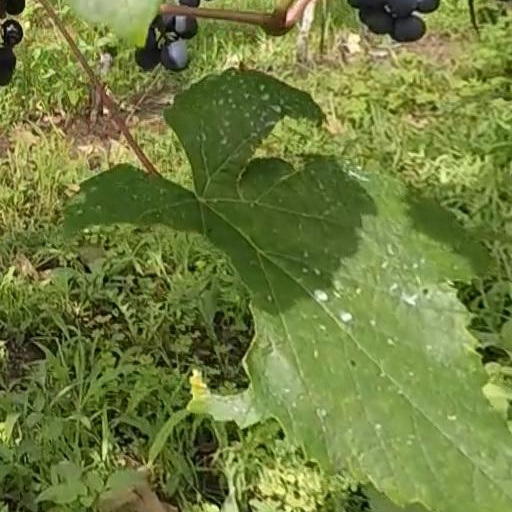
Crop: grape